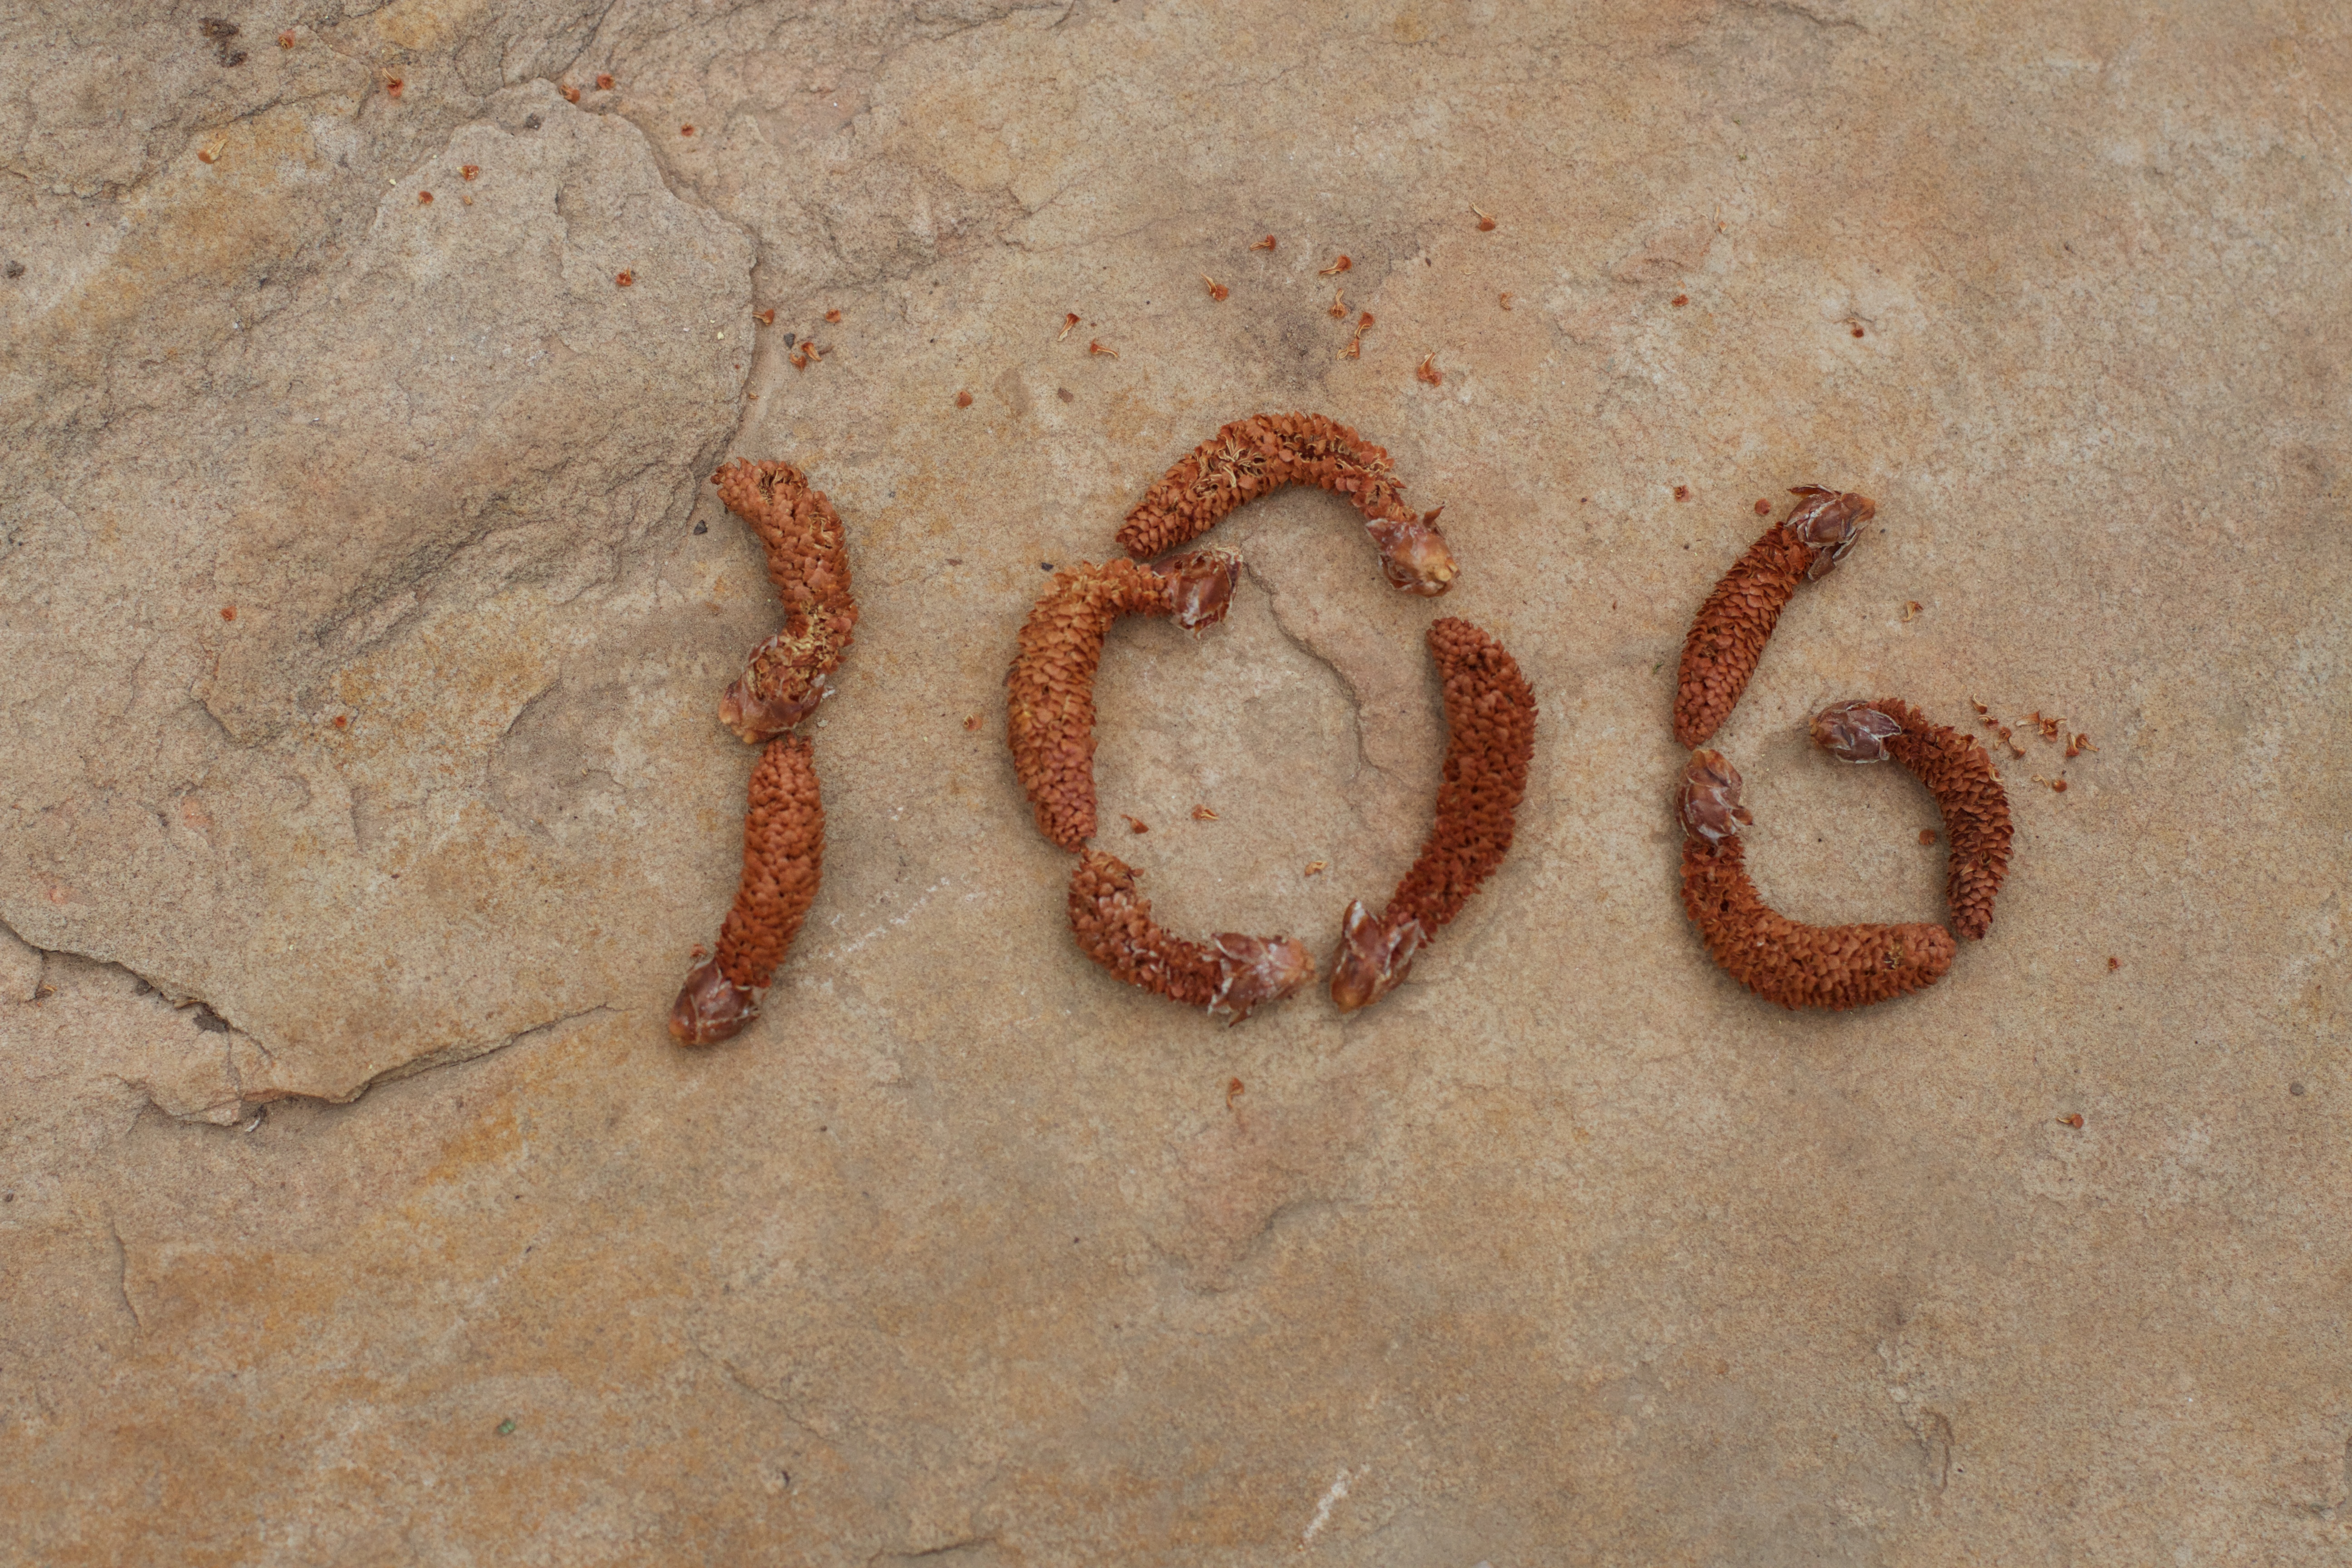
hand, sand, number, material, ds106, 106